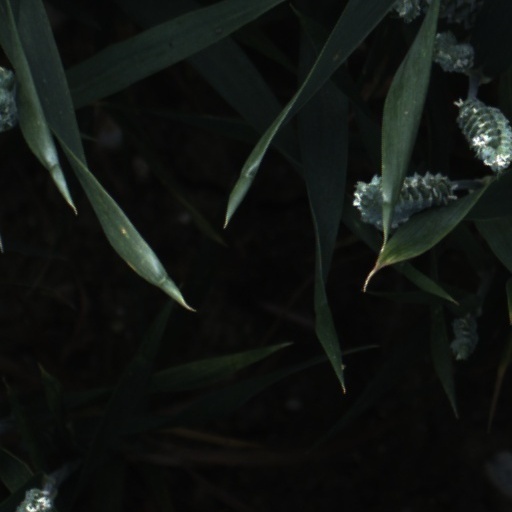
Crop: wheat